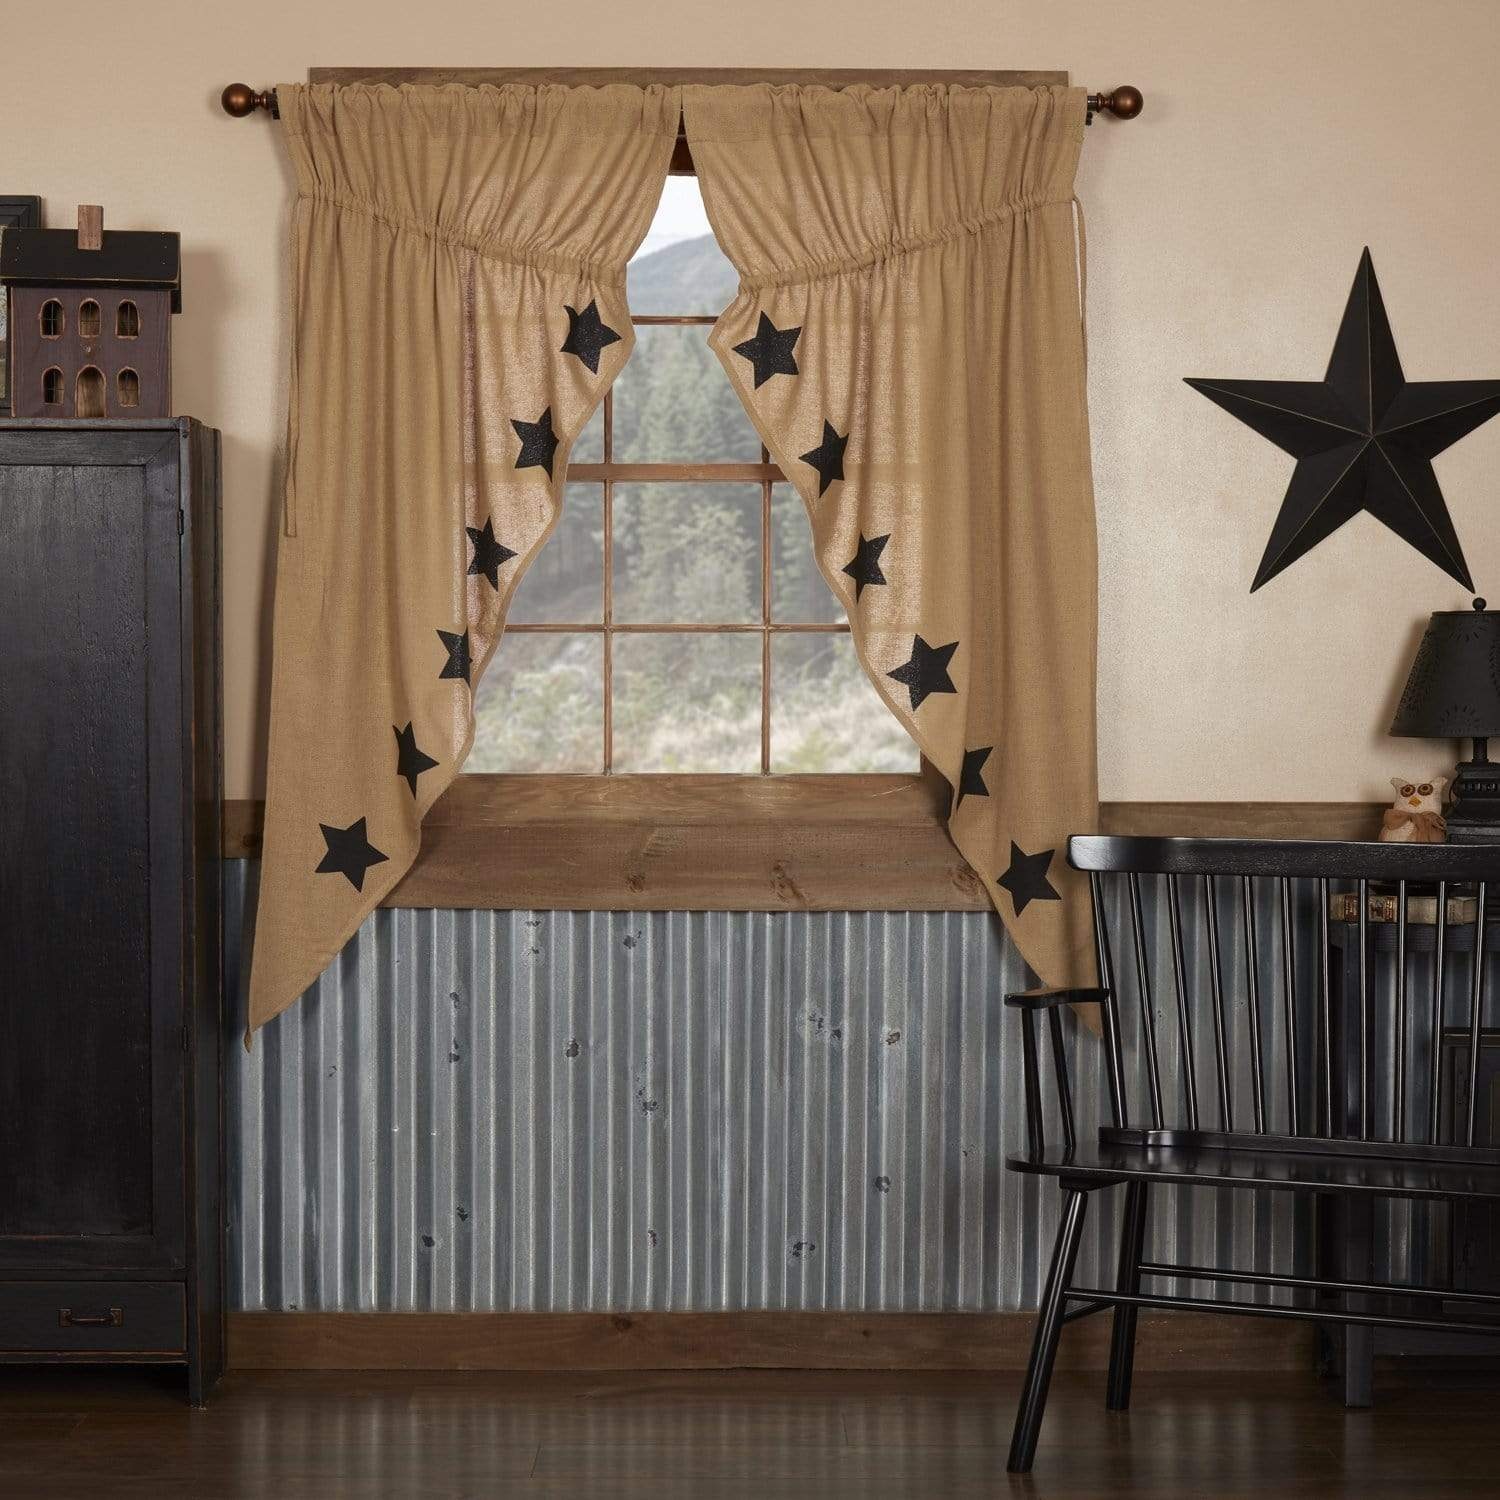
Burlap Natural Black Stencil Star Prairie Curtain
2 piece swag set each panel 36" wide x 63" long on the outside edge 18" center drop 100% cotton, machine wash khaki brown open weave fabric, unlined accented with bold black stenciled stars along the edge 2" header included in overall measurements 3 1/4" rod pocket View the entire Burlap Natural Black Stencil Star Collection Item # 12394
Brand: VHC Brands
Category: Home & Garden > Decor > Window Treatments > Curtains & Drapes